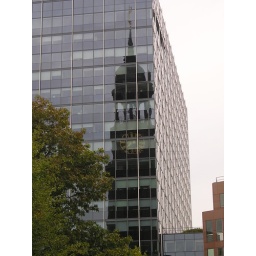
The Michel reflecting in an office building across the street.